Lakhamandal

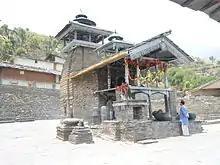

Lakhamandal is an ancient Hindu temple complex, situated in the Jaunsar-Bawar region of Dehradun district in the state of Uttarakhand. The temple is dedicated to lord Shiva. This temple is popular among the Shaivites, who believe that a visit to this temple shrine will end their misfortunes.